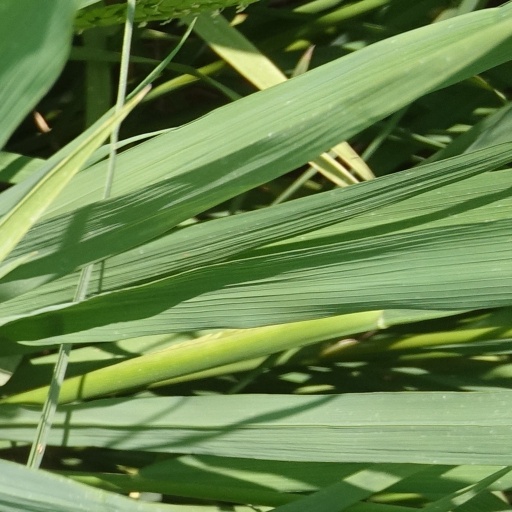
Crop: rice